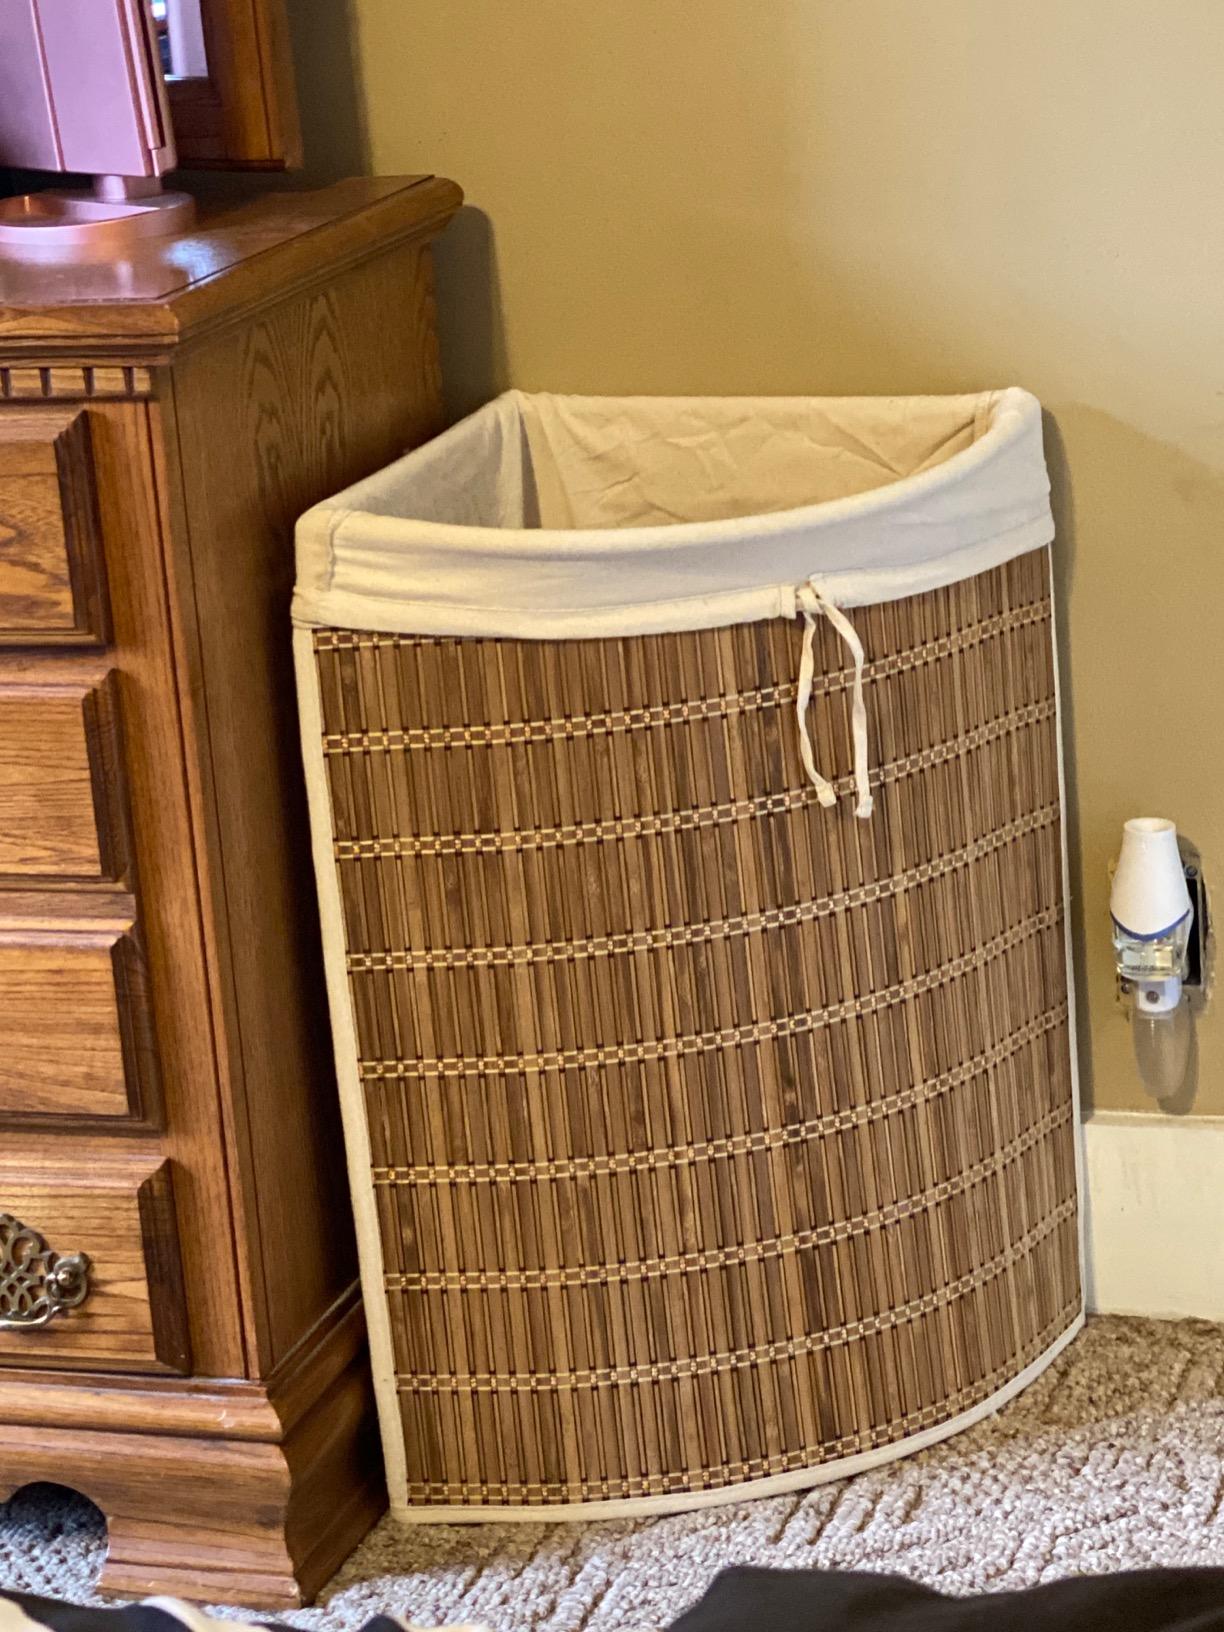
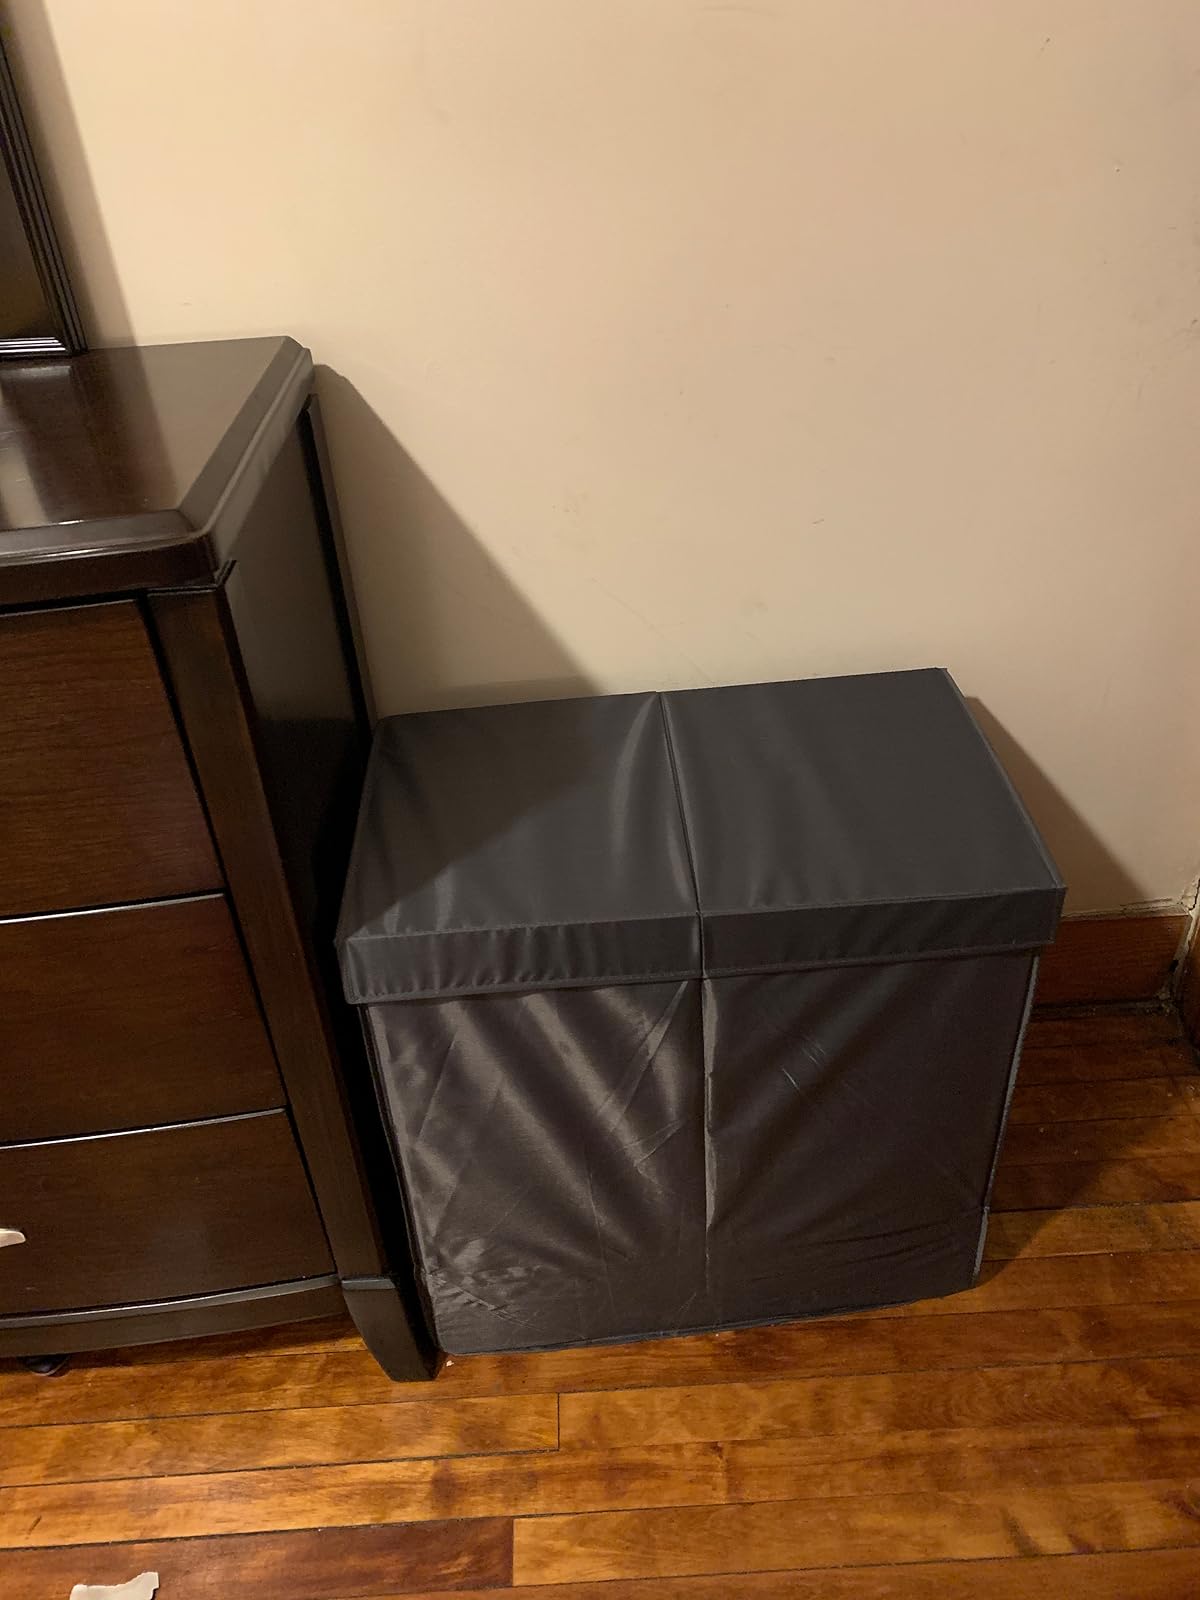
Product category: items_hamper
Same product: no